Electa Nobles Lincoln Walton

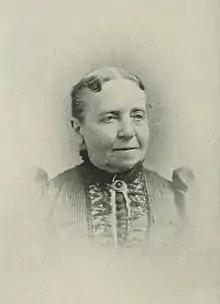

Electa Nobles Lincoln Walton (née Electa Nobles Lincoln; 12 May 1824 – 1908) was an American educator, lecturer, writer, and suffragist from the U.S. state of New York. Though she was co-author of a series of arithmetic books, the publishers decided that her name should be withheld. She became an advocate for the enfranchisement of women. She was said to be the "first woman to administer a state normal school". She was an officer of the Massachusetts Woman Suffrage Association, an active member and director in the New England Women's Educational Club of Boston, and president of the West Newton Woman's Educational Club since its organization in 1880. Though not a prolific writer, she sometimes contributed to the press. She was an occasional lecturer upon literary and philanthropic subjects.